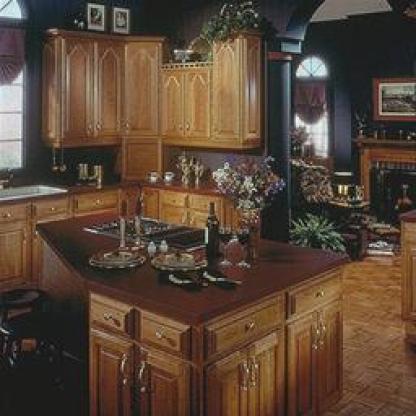
Scene: Indoor